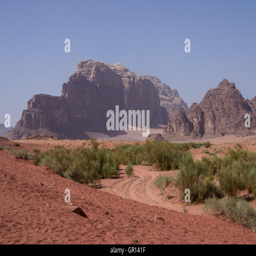
view of nature , desert and rocks from sand dune .